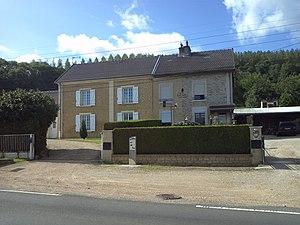
Maison du tisserand à Donchery (sud-ouest de Sedan, France), située sur le bord de la route nationale, où a eu lieu l'entrevue de Napoléon III et de Bismark pour discuter les préliminaires de la capitulation de Sedan (2 septembre 1870).
Donchery, nommée aussi parfois Donchery-sur-Meuse, est une commune française située dans le département des Ardennes en région Grand Est.